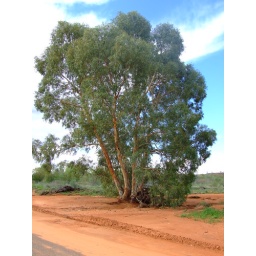
Eucalypt in red sand